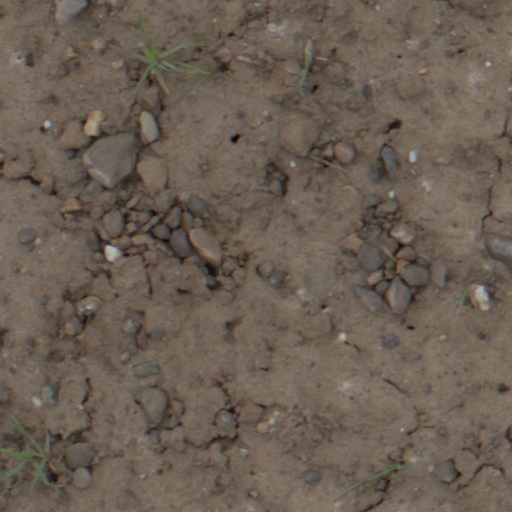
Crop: wheat